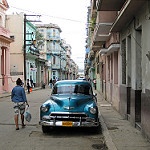
Label: street